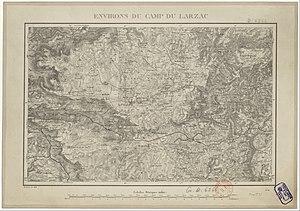
«
Le camp du Larzac est un camp militaire de l’armée de terre française. Il est situé sur la commune de La Cavalerie dans l'Aveyron. D'une superficie de 3 000 hectares sur les 100 000 ha du causse du Larzac. Il abrite la 13ᵉ DBLE depuis 2016.